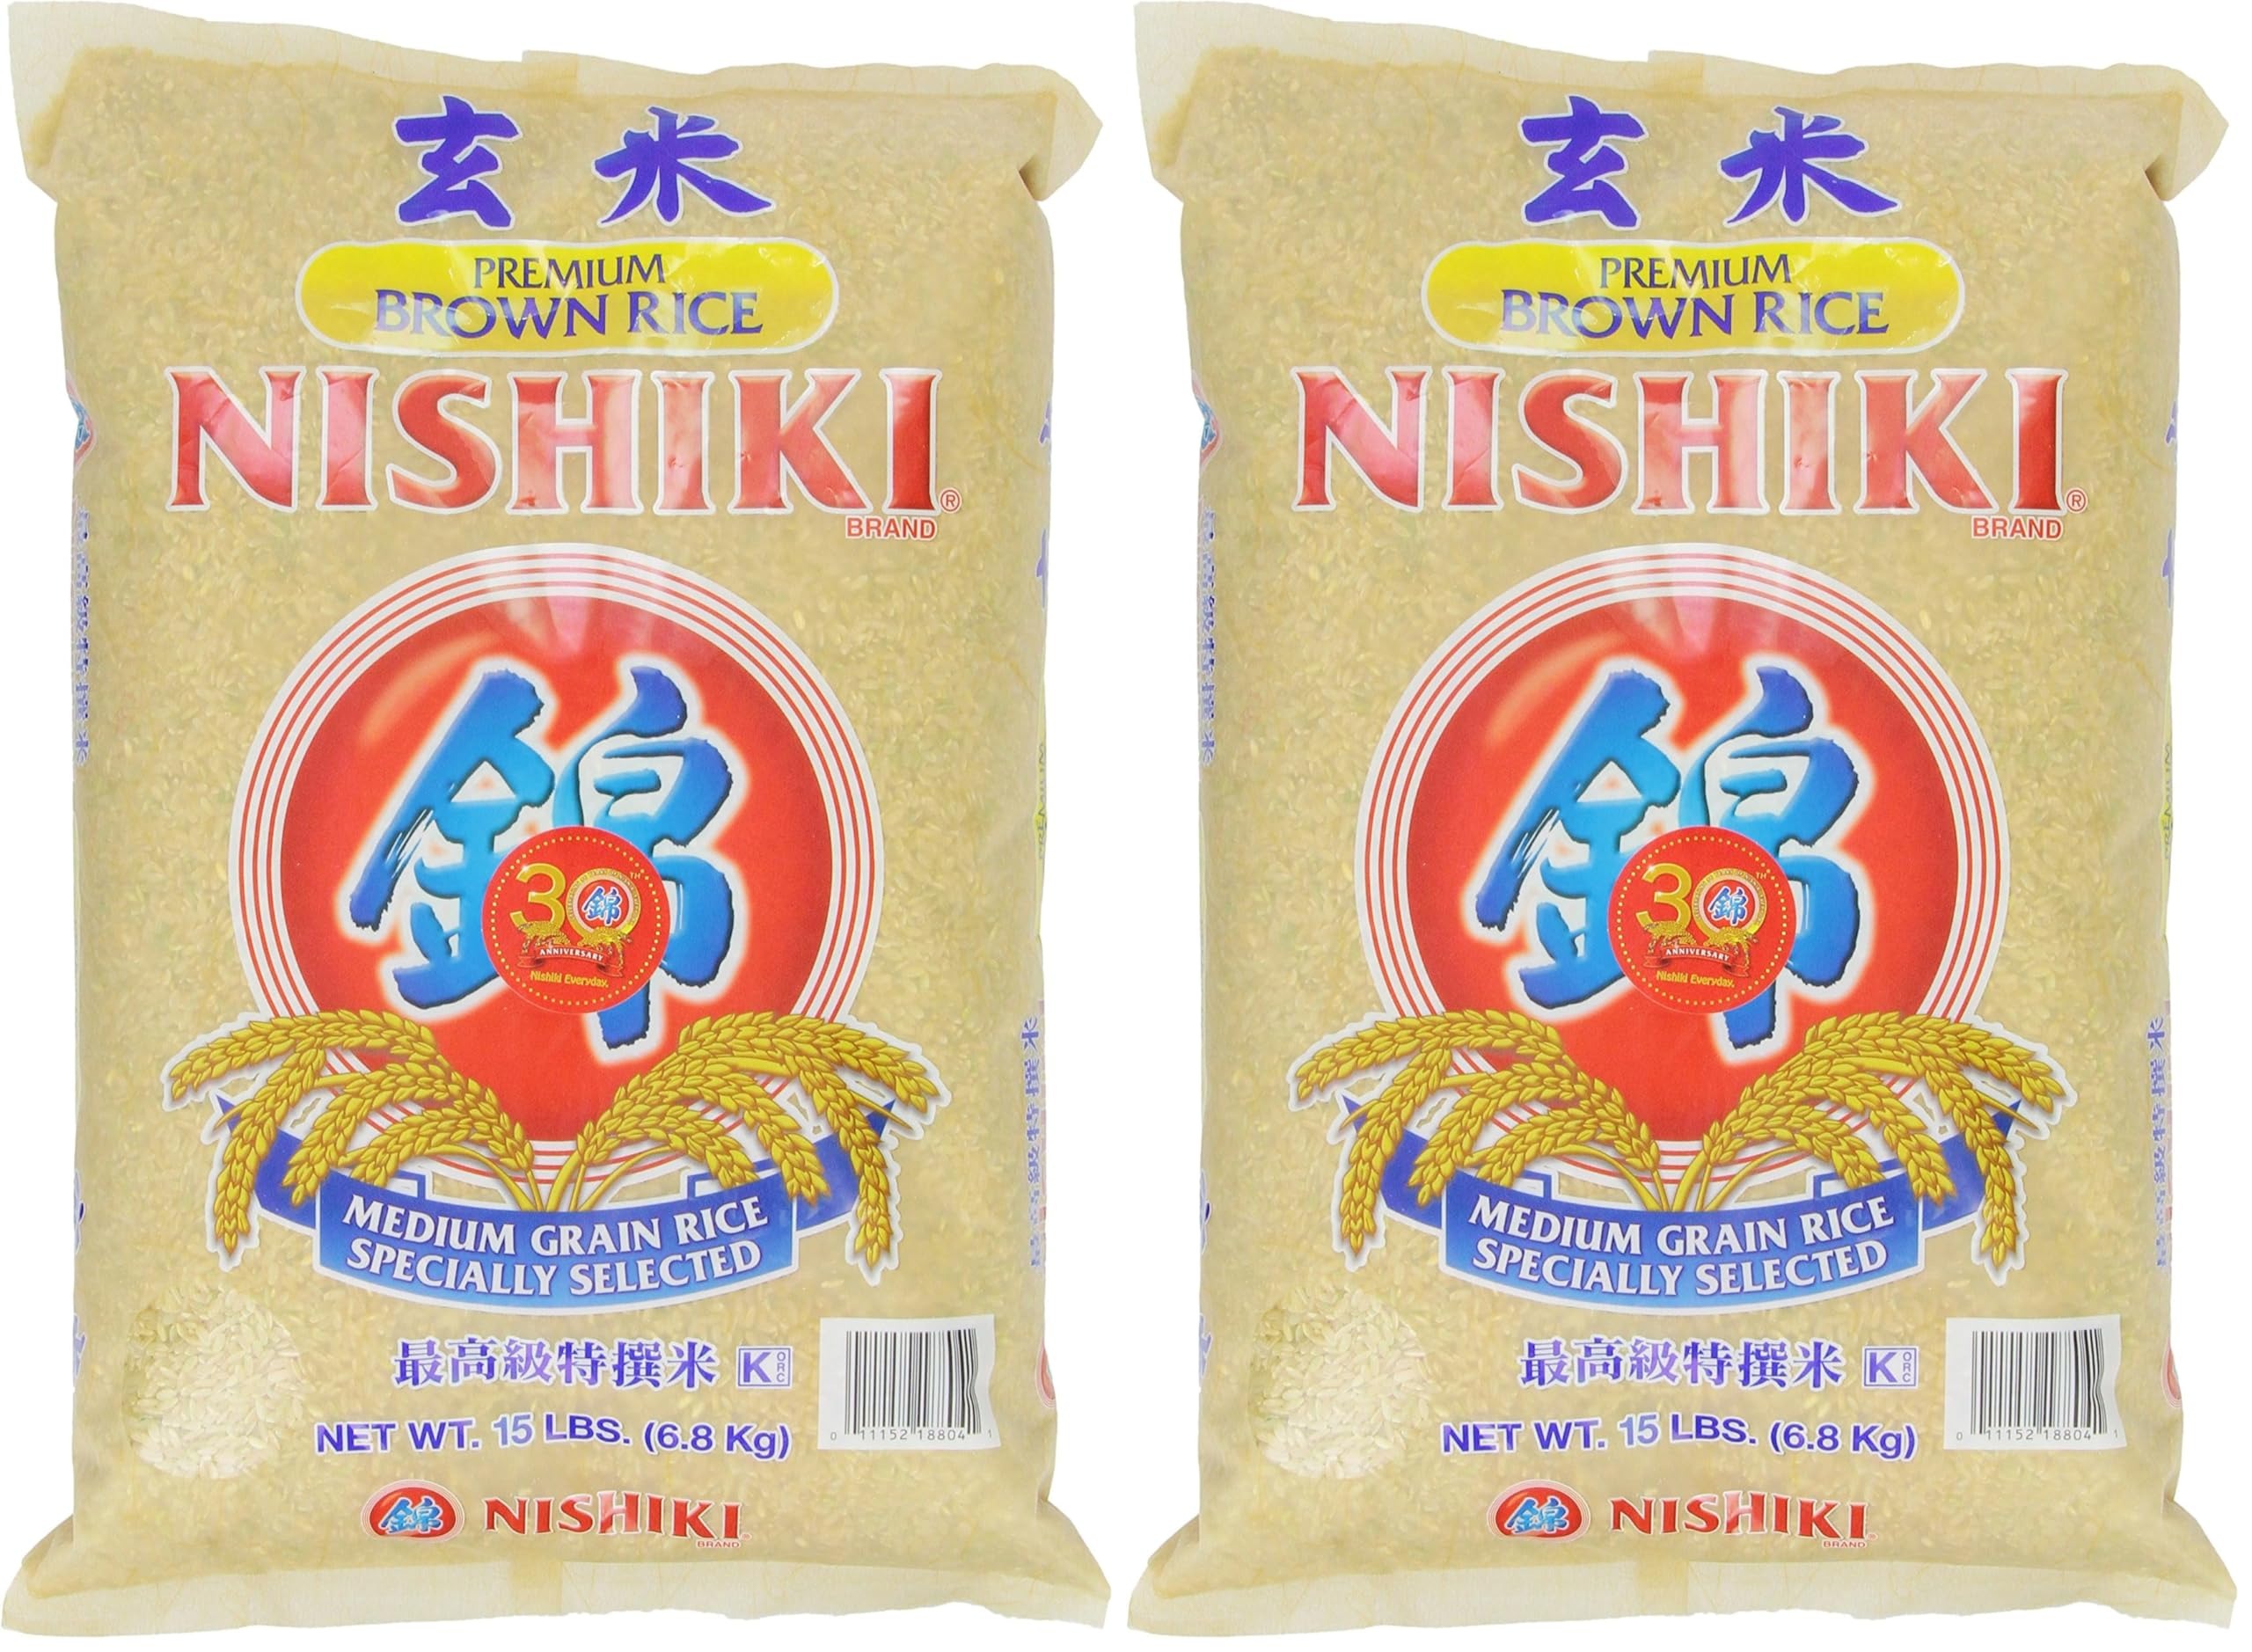
Item Name: Nishiki Premium Brown Rice, 15-Pounds Bag (Pack of 2)
Bullet Point 1: The information below is per-pack only
Bullet Point 2: 15 Pound Package
Bullet Point 3: California medium grain rice
Bullet Point 4: A great choice for everyday consumption
Bullet Point 5: All natural
Bullet Point 6: Raised in California
Value: 480.0
Unit: Ounce

Price: 19.07